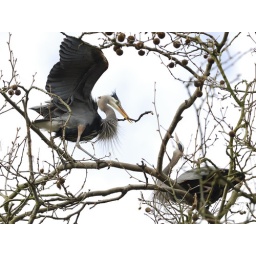
Nest building at the Great blue heron rookery in stanley park, vancouver